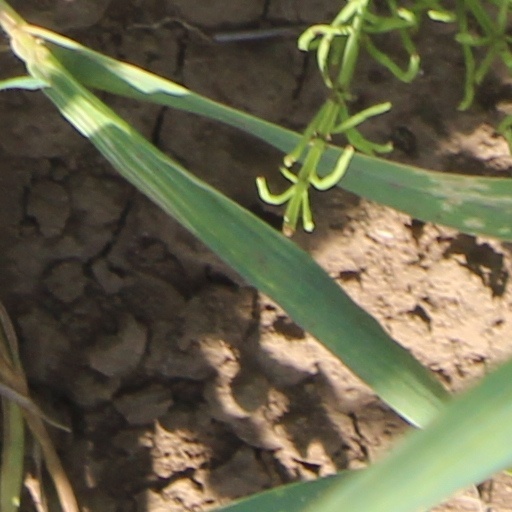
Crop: wheat